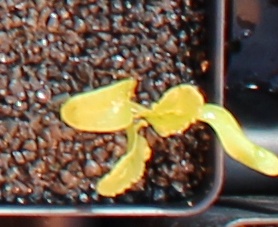
Label: Sugar beet